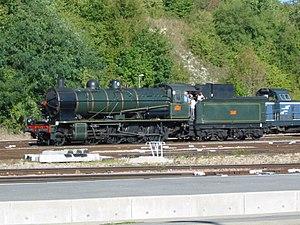
La 140 C 231 de l'Ajecta lors des journées du Patrimoine 2004.
Fives-Lille est le nom d'un ancien constructeur de génie civil et de matériel roulant ferroviaire, notamment de locomotives à vapeur. Il est situé à Fives, un faubourg de Lille dans le département du Nord. La société est devenue le groupe d'ingénierie Fives.
Fives est un groupe d'ingénierie industrielle international implanté dans près de 30 pays et actif dans un grand nombre de secteurs parmi lesquels l'aéronautique, l'automobile, le ciment, l'acier, le verre, l'aluminium et la logistique. L’offre de Fives s’étend de l’équipement isolé à la ligne complète de production, l’atelier ou l’usine clés en main. Le Groupe a réalisé un chiffre d'affaires d'environ 2 milliards d'euros et employait près de 8 700 personnes fin 2018.